Te Wei

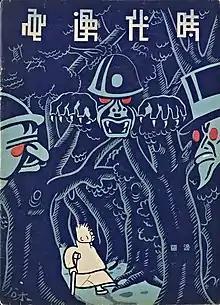
"The Borderlands" by Te Wei, published in "Modern Sketch", 1930s

Te Wei was born as Sheng Song to a poor family in Shanghai. As a teenager, he started drawing political cartoons, and would later make a living drawing anti‑Japanese propaganda. After Mao Zedong's seizing power in 1949, an executive in charge of the Changchun Film Studio would remember Te Wei's cartoons, and approached him to lead the studio's animation department, despite his total lack of experience in animation. The Japanese animator Tadahito Mochinaga served as his mentor, and the two became lifelong friends.